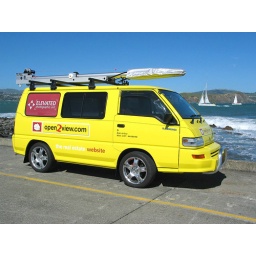
Chase in van Plim pole 1ba